Ørestad

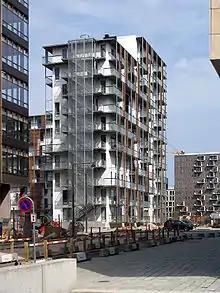
Residential building in Ørestad City, by Tegnestuen Vandkunsten architects

Ørestad City is the area in Ørestad which has seen the most new construction since 2001 when the Ferring Tower was completed as the first building. The dominating features in the area include the new Field's shopping mall and the pre-existing Bella Center convention and exhibition center. In 2006, Daniel Libeskind created a master plan for the remaining area of Ørestad City, referred to as Ørestad Down Town, located between Field's and Center Boulevard. In 2009, the 709-room Cab Inn Metro Hotel was completed to the design of Libeskind as the first building in this project.